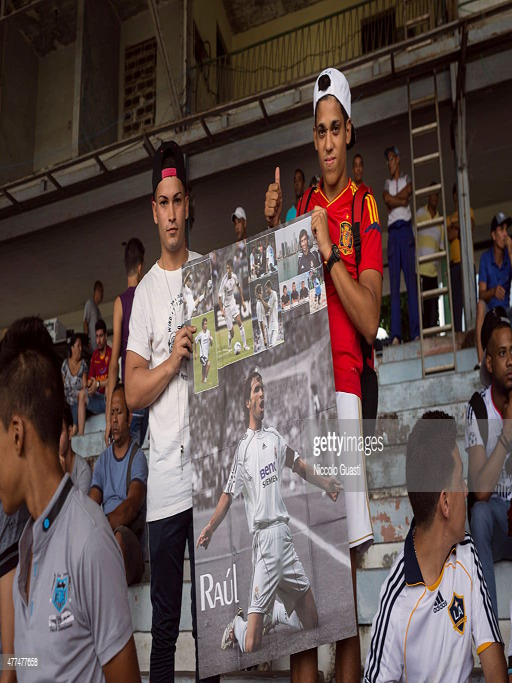
fans watch during the friendly match .